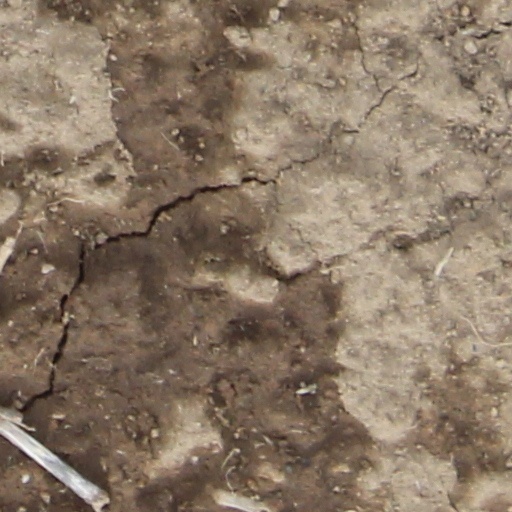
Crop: wheat